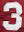
Number: 3